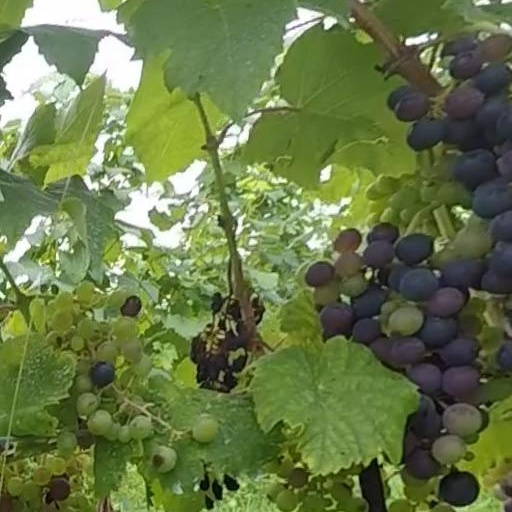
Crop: grape